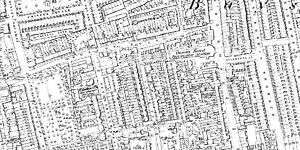
Bayswater Station / Historie
Ordnance Survey-kort med Bayswater Station, 1869.
Bayswater Station er en London Underground-station i Bayswater-området i City of Westminster. Den betjenes af Circle og District lines og ligger mellem Notting Hill Gate og Paddington Stationer i takstzone 1. Stationen er beliggende på Queensway, tæt på shoppingcenteret Whiteleys, Westbourne Grove, Queens ice rink and bowling centre, Kensington Gardens og St Sophia's Græsk-ortodokse Katedral. Mindre end 100 m væk ligger Central line-stationen Queensway.